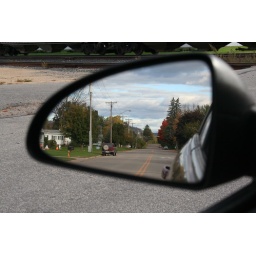
Waiting at the train crossing by my house